World of Nations Celebration

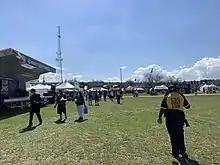
2021 World of Nations Celebration

World of Nations Celebration is an annual international festival held in Jacksonville, Florida, U.S. It is North Florida's largest multicultural festival, and features exhibitions and events from a variety of countries. It has been held at Metropolitan Park every February–May since 1993.